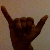
The image shows a hand gesture representing the letter 'Y' in Indian Sign Language.